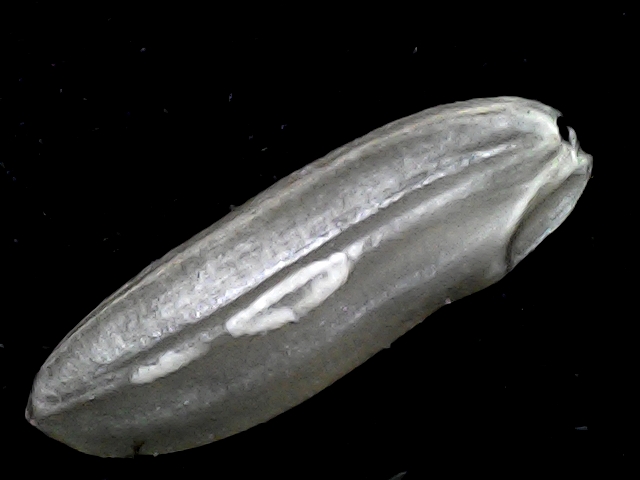
Rice variety: BD72